Colleges of the University of York

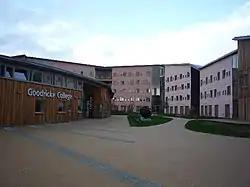
Goodricke College was originally based on Heslington West, it moved to Heslington East in 2009 becoming the first college on that campus.

Baron James of Rusholme, the university's first Vice-Chancellor, set out to create a modern university which retained and updated the collegiate system of the traditional collegiate universities of Oxbridge, It was planned that "Each college will be a unit of 300 students, 150 of whom will be resident, the remainder being in lodgings or in student flats, but using the college as their social centre. This organisation is unlike that of Oxford and Cambridge on one hand or the halls of residence at civic universities on the other. The college will differ from 'Oxbridge' in that they will not be autonomous financially, nor will they be responsible for admission of students or appointment of staff. They will differ from halls of residence in that teaching will be carried on in them." York's first two Colleges, Derwent and Langwith were founded in 1965, and were followed by Alcuin and Vanbrugh in 1967. Goodricke and Wentworth were founded shortly afterwards, in 1968 and 1972 respectively.